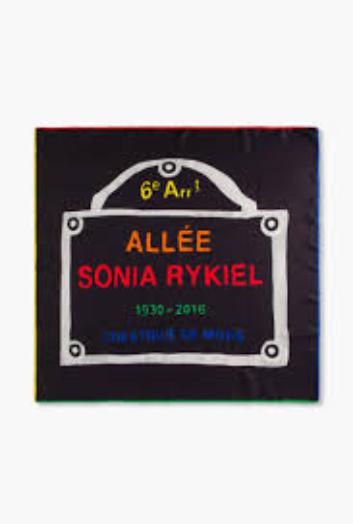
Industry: Clothes